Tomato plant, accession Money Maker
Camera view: tilt-top (135 deg); turntable rotation: 60 degrees
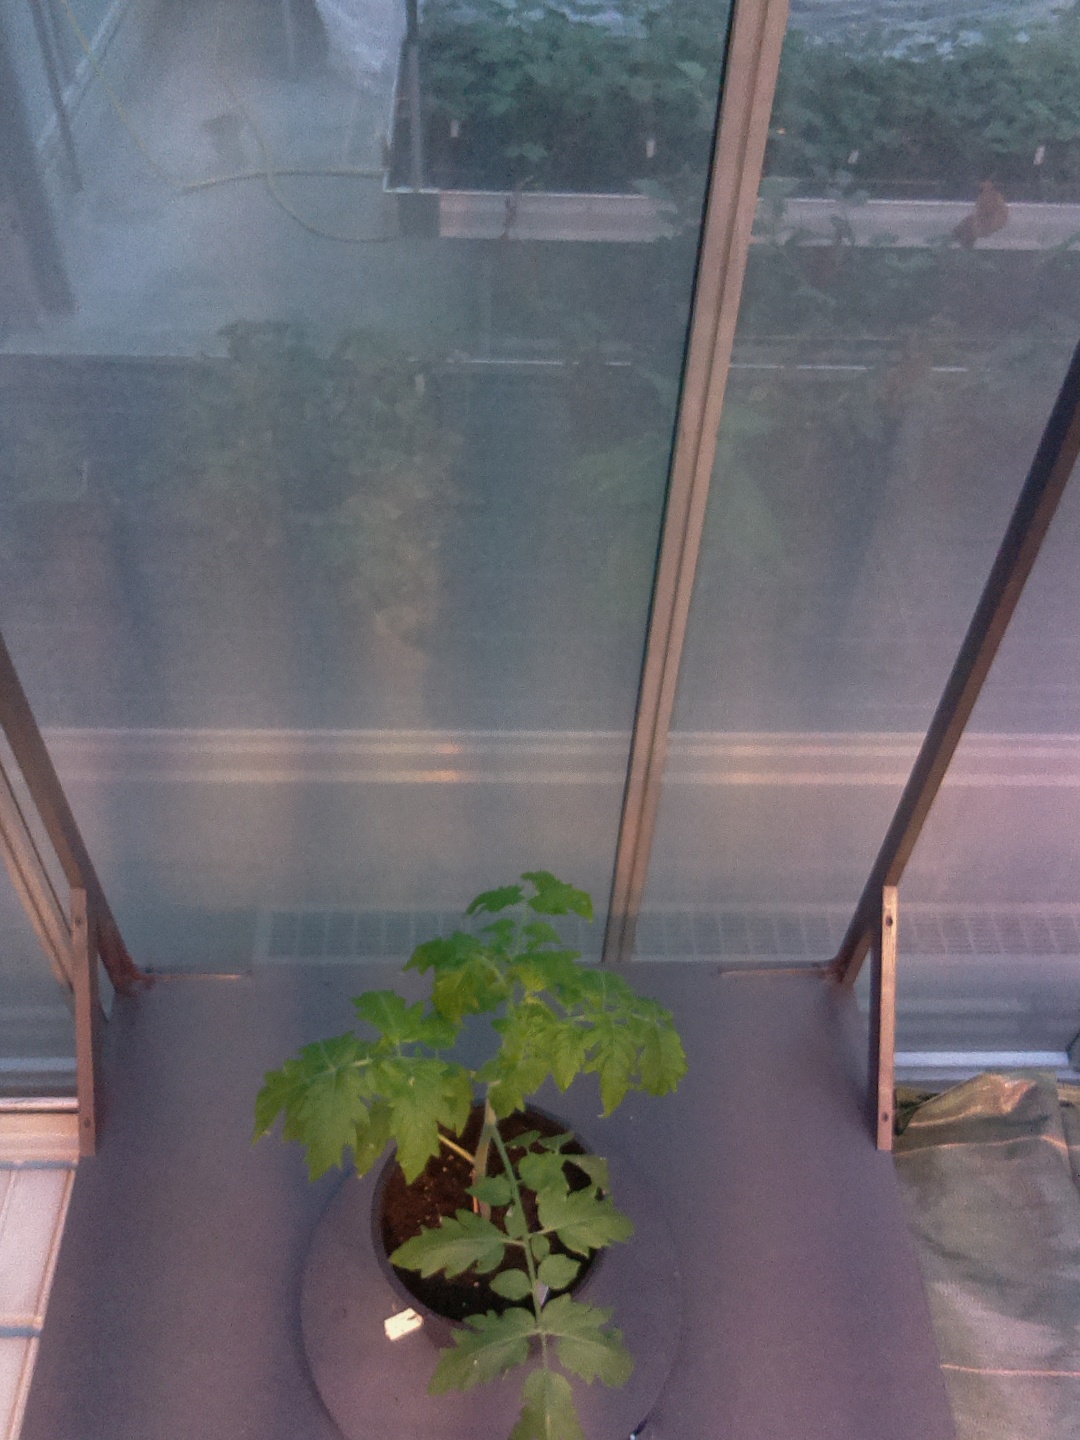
BBCH growth stage 13: 6 of true leaves visible